David Gergen

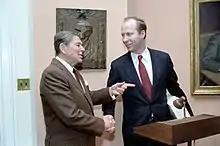
Gergen with President Ronald Reagan in 1984

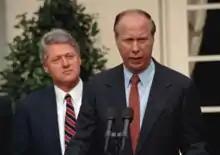
Gergen with President Bill Clinton, May 1993

Gergen began his political career in 1971 when he went to work for Richard Nixon as a staff assistant in the office of speechwriters headed by Ray Price—a group which included Pat Buchanan, Ben Stein, and William Safire. In 1973, became the director.